Moloch (1999 film)

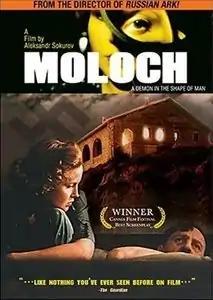
DVD release cover

Moloch is a 1999 Russian biographical film, directed by Alexander Sokurov. The storyline was conceived from a screenplay written by Yuri Arabov and Marina Koreneva. It portrays Adolf Hitler living life in an unassuming manner during an abrupt journey to the Bavarian Alps. The film stars actors Leonid Mozgovoy, Yelena Rufanova, Vladimir Bogdanov, and Leonid Sokol in principal roles. "Moloch" explores companionship, intimacy and dictatorship.